Roald Dahl

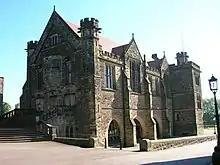
Repton School, Derbyshire

Dahl first attended The Cathedral School, Llandaff. At age eight, he and four of his friends were caned by the headmaster after putting a dead mouse in a jar of gobstoppers at the local sweet shop, which was owned by a "mean and loathsome" old woman named Mrs Pratchett. The five boys named their prank the "Great Mouse Plot of 1924". Mrs Pratchett inspired Dahl's creation of the cruel headmistress Miss Trunchbull in "Matilda", and a prank, this time in a water jug belonging to Trunchbull, would also appear in the book. Gobstoppers were a favourite sweet among British schoolboys between the two World Wars, and Dahl referred to them in his fictional Everlasting Gobstopper which was featured in "Charlie and the Chocolate Factory".